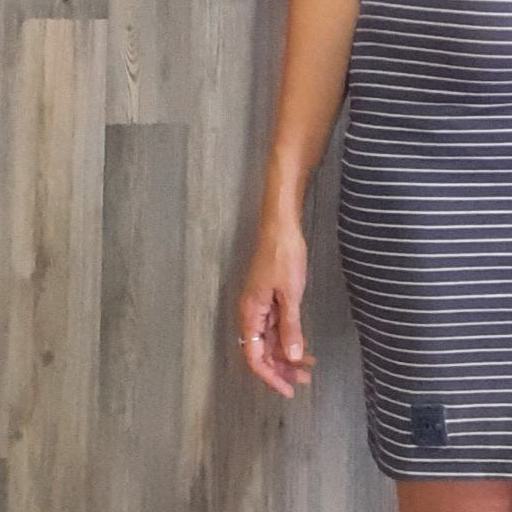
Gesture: no_gesture